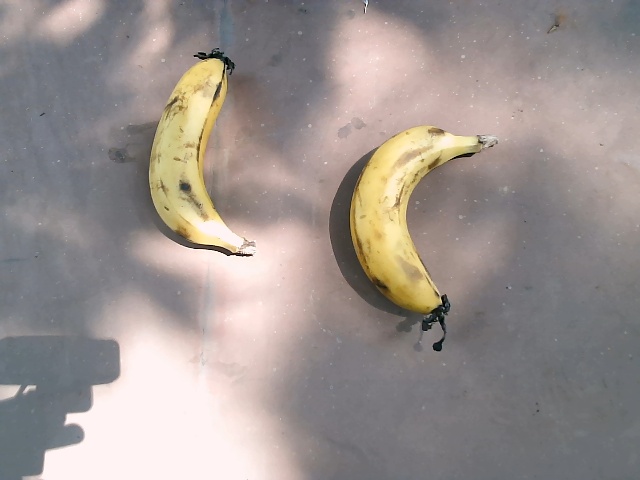
Label: Ripe_Banana